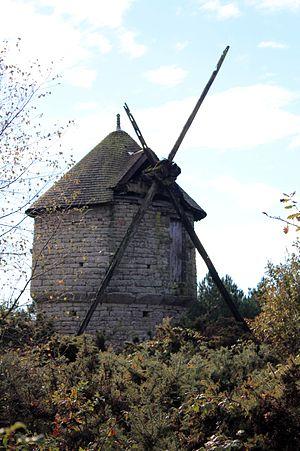
Moulin à vent des Timbrieux This building is indexed in the Base Mérimée, a database of architectural heritage maintained by the French Ministry of Culture,
Le moulin à vent des Timbrieux est situé au lieu-dit «les Timbrieux», à Cruguel dans le Morbihan.